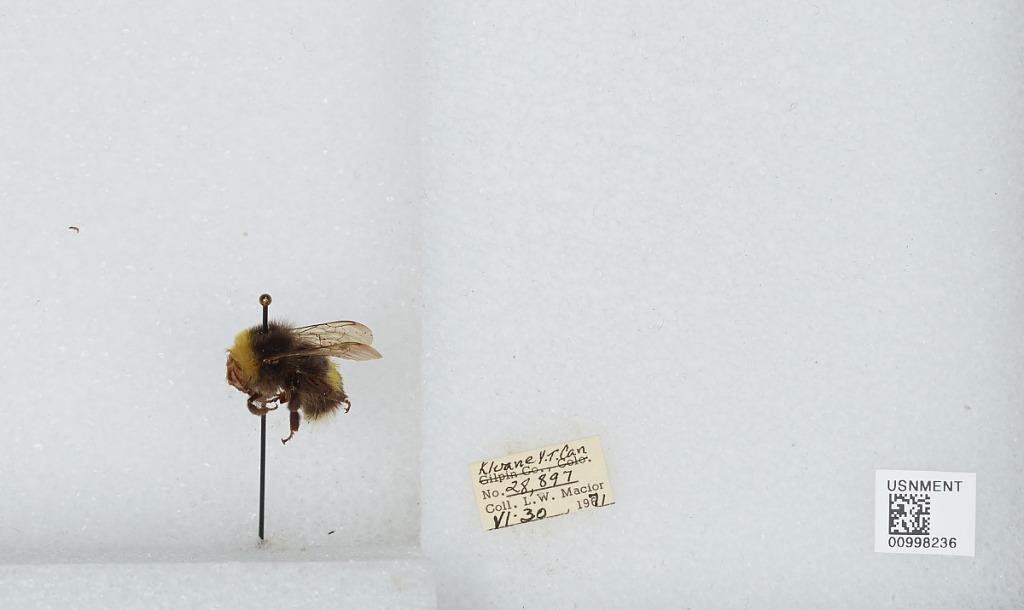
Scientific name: Bombus (Bombus) lucorum (Linnaeus)
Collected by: L. Macior
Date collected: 1971-6-30
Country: Canada
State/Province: Yukon Territory
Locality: Kluane
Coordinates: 60.75, -139.5